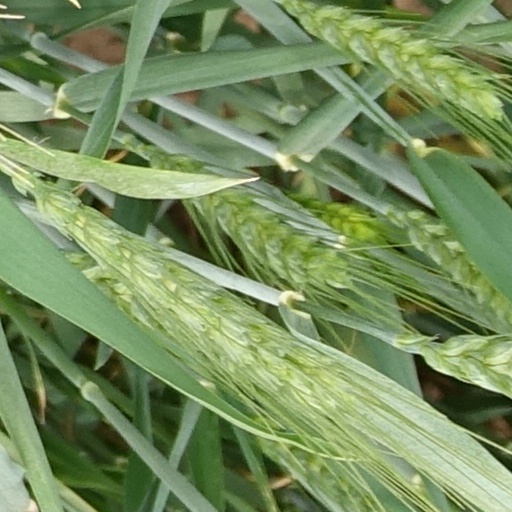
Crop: wheat